June Carter Cash

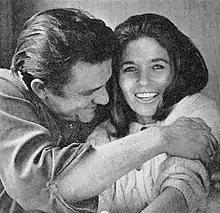
Johnny Cash and June Carter Cash in 1969

While Carter may be best known for singing and songwriting, she was also an author, dancer, actress, comedian, philanthropist, and humanitarian. Director Elia Kazan saw her perform at the Grand Ole Opry in 1955 and encouraged her to study acting. She studied with Lee Strasberg and Sanford Meisner at the Neighborhood Playhouse School of the Theatre in New York. Her acting roles included Mrs. "Momma" Dewey in Robert Duvall's 1998 movie "The Apostle", Sister Ruth, wife to Johnny Cash's character Kid Cole, on "Dr. Quinn, Medicine Woman" (1993–97), and Clarise on "Gunsmoke" in 1957. She was notable as Mayhayley Lancaster playing alongside husband Cash in the 1983 television movie "Murder in Coweta County". June was also Momma James in "The Last Days of Frank and Jesse James". She also acted in occasional comedy skits for various Johnny Cash TV programs.